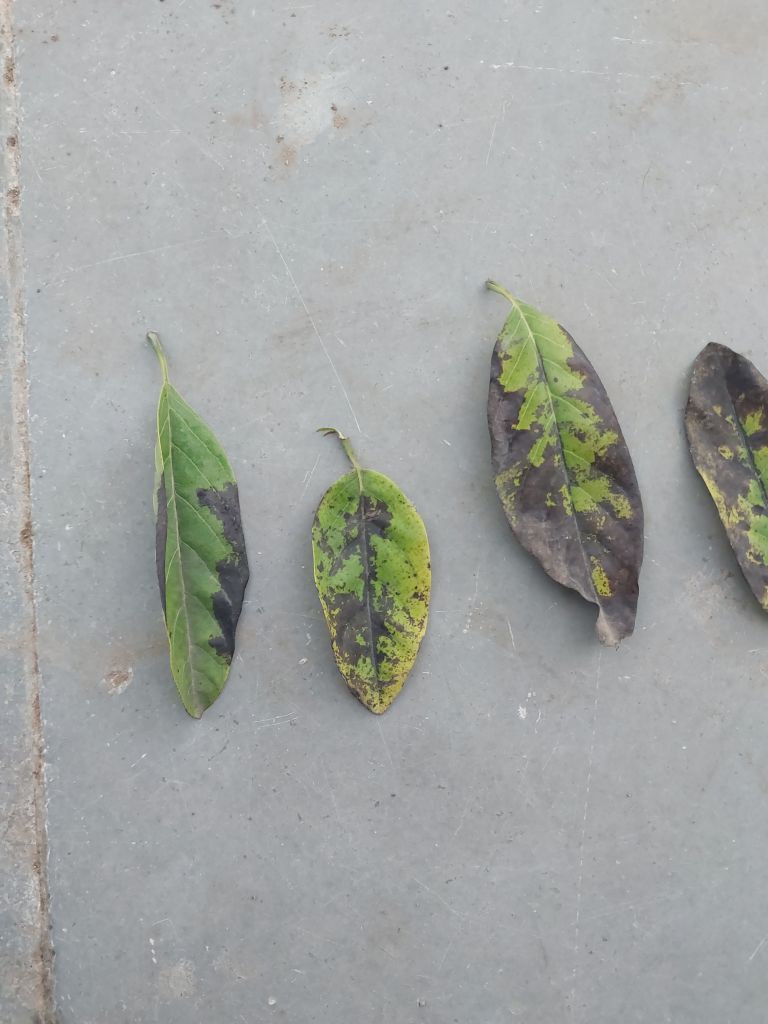
Disease label: Leaf spot on Leaves